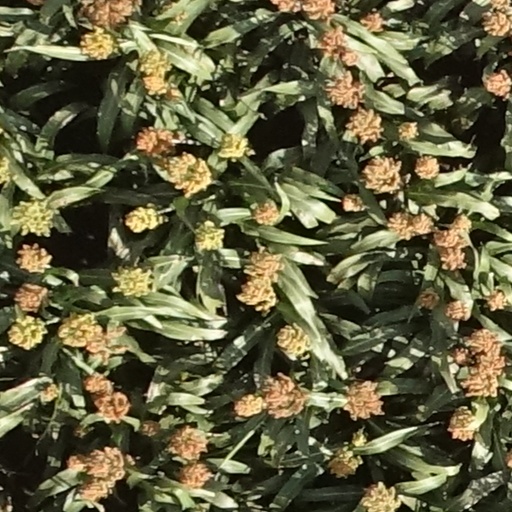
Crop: sorghum